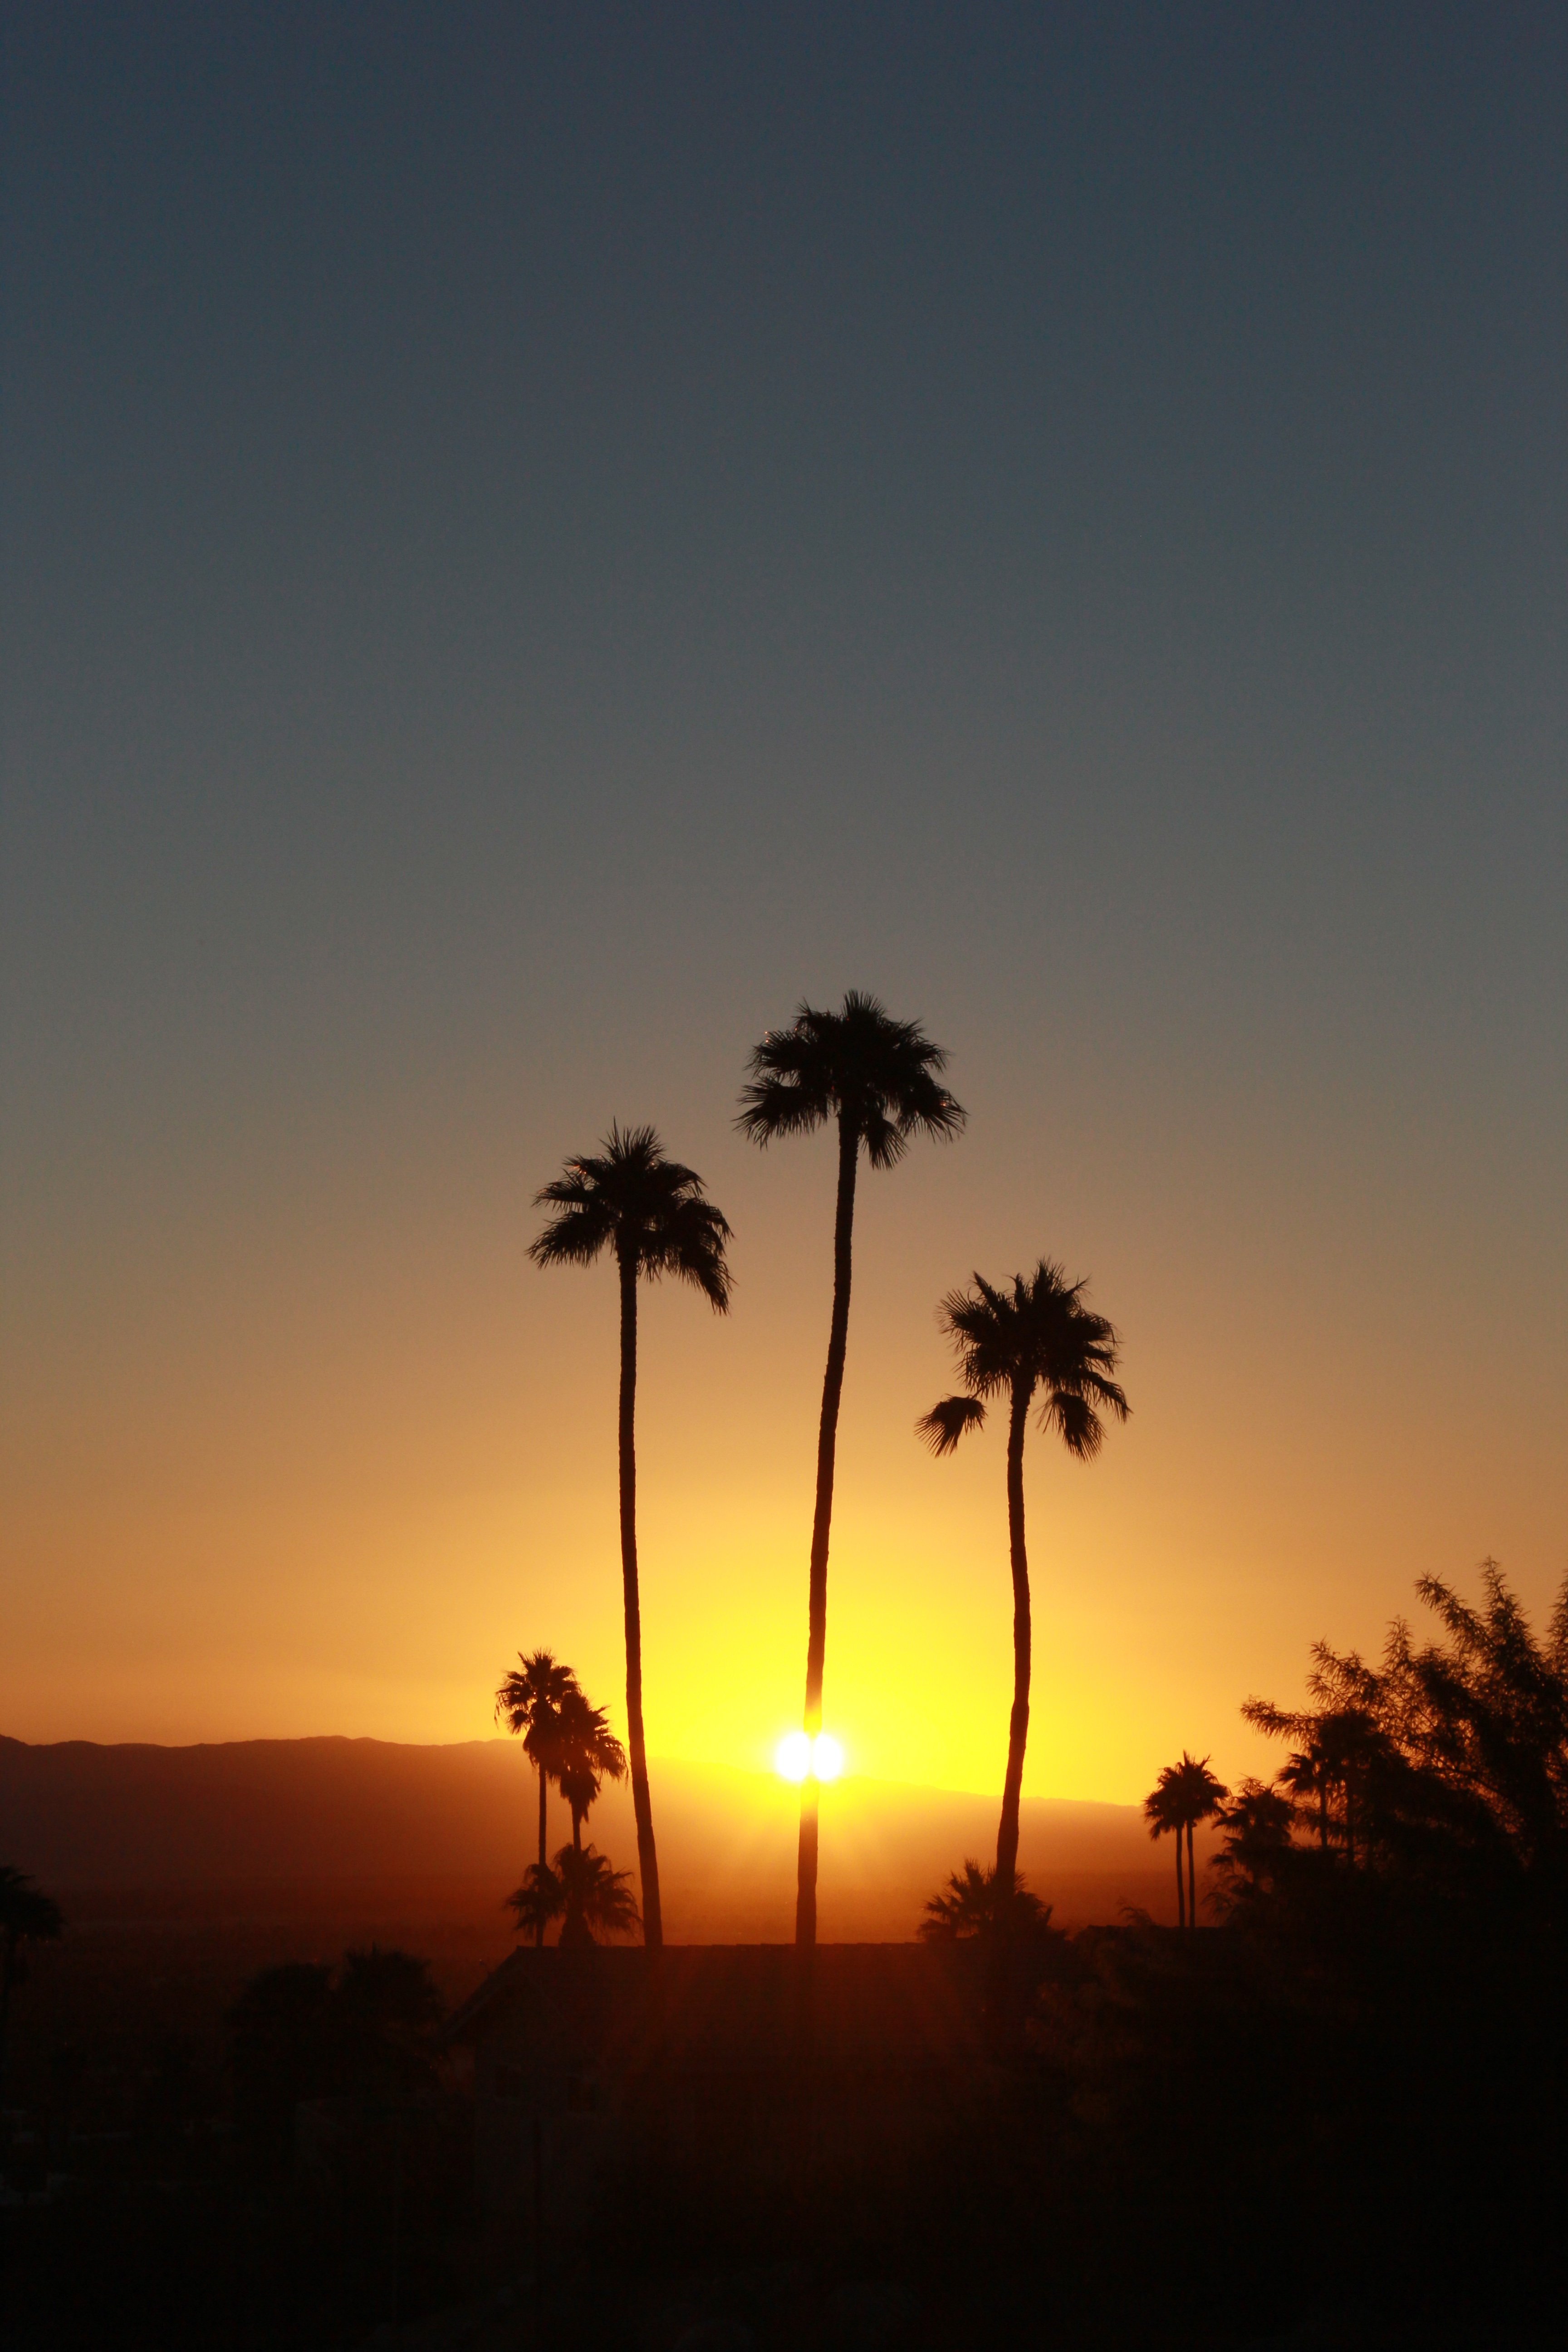
tree, horizon, silhouette, cloud, plant, sky, sun, sunrise, sunset, field, sunlight, morning, dawn, dusk, evening, savanna, the sun, palm trees, afterglow, atmospheric phenomenon, woody plant, arecales, palm family